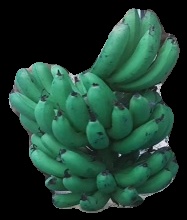
Variety: pachbale
Grade: grade3